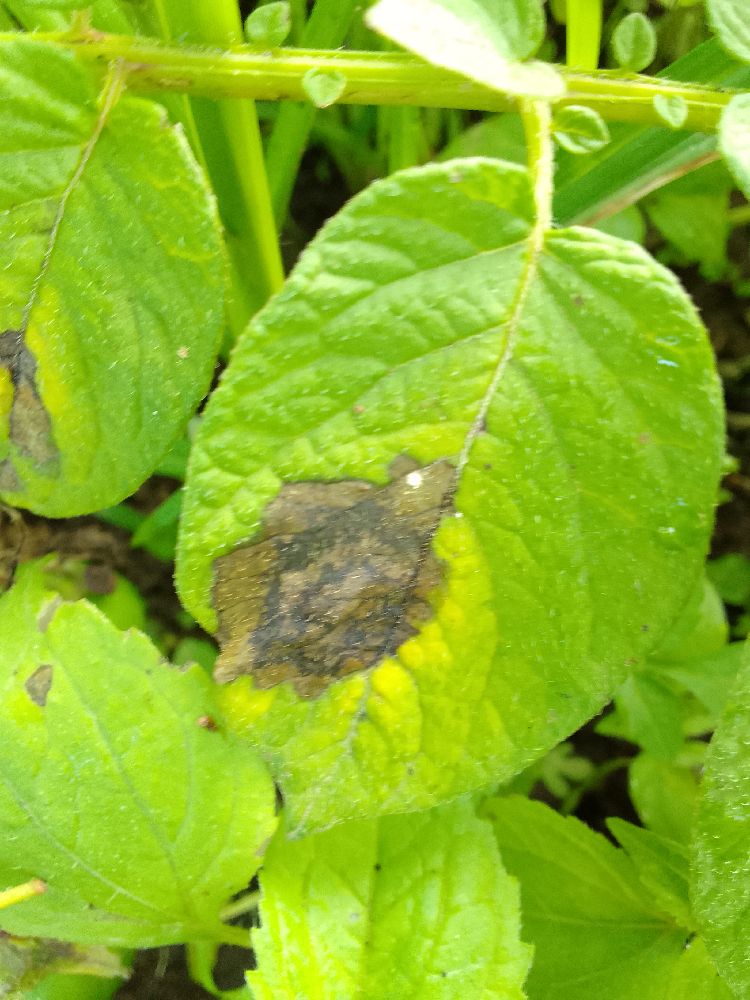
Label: Late blight